SS Haverford

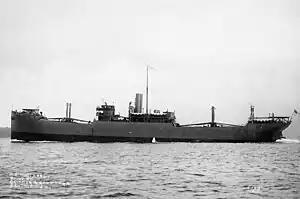
"West Arrow", with which "Haverford" collided in 1923

On 1 April 1921, she made her first crossing for her new company, still between Liverpool and Philadelphia. During the winter of 1922 (from January to April), being useless on this route, she was loaned to the American Line, which used her on the route from Hamburg for New York. She then returned to the route from Liverpool to Philadelphia for the White Star; a stopover this time being added at Boston. She was joined by the "Pittsburgh" in June 1922. This service was disturbed by a major incident: on 19 September 1923, "Haverford" collided with the US cargo ship "West Arrow". The "Haverford" got away with little damage, but "West Arrow" required $50,000 in repairs.